Satuni

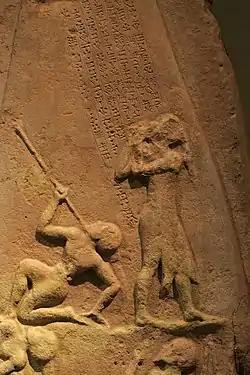
Portion of the Victory Stele of Naram-Sin showing the defeat of the Lullubi led by Satuni. Satuni appears standing to the right, imploring the Akkadian king to spare him.

Satuni, or Sutuni (: "Sa-tu-ni"), was a chief or prince of the tribal kingdom of Lullubi.